Pulham St Mary

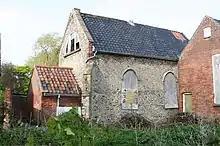
The Guild Chapel, prior to its 2010 restoration; it is now part of the village social hub

In 1912 under conditions of secrecy a large base, RNAS Pulham, was constructed for the operation of airships. The airships were locally given the nickname of "Pulham Pigs". RNAS Pulham operated as a Royal Navy base until 1918 when it was transferred to the new Royal Air Force. In 1917 two large steel-framed sheds were erected and in 1919 a -high mooring mast joined them. Following its historic both-way Atlantic crossing the R34 returned to Pulham. The large rigid airships R33, R36 and R38 also visited. The base's airship hangar was dismantled in 1928 and re-erected at Cardington. In the early 1920s a radio direction finding station was located there that helped give accurate position reports for aircraft flying to Croydon airport. The base became disused in the early 1930s after the crash of the R101 when all work stopped in Britain on airships, although it continued as an RAF property until 1958.